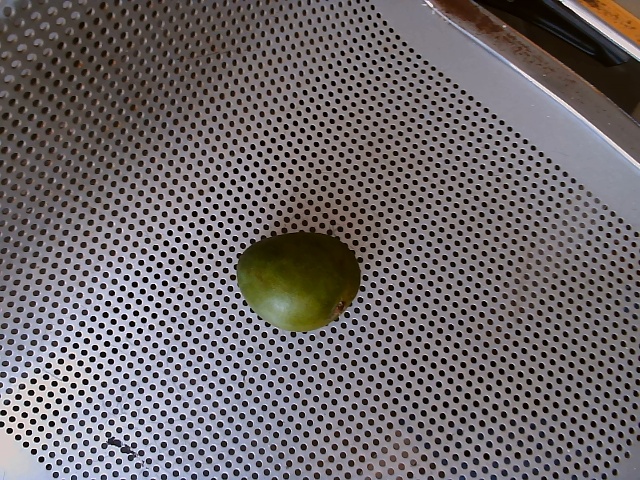
Label: Raw_Mango